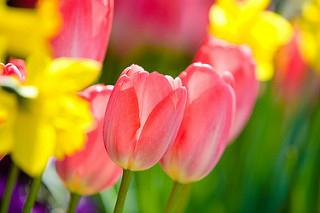
Flower: tulip